Open Source Judaism

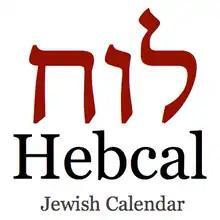
Hebrew calendar (Hebcal)

The earliest example of free software written for Jews may be the calendar code in GNU Emacs developed by Nachum Dershowitz and Edward Reingold in 1988, which included a Jewish calendar. This calendar code was further adapted by Danny Sadinoff in 1992 as hebcal. Such software provided a proof-of-concept for the utility of Open Source for innovating interesting and useful software for the Jewish and Hebrew speaking community. In 2005, the LGPL licensed Zmanim Project was begun by Eliyahu Hershfeld (Kosher Java) to maintain open-source software and code libraries for calculating zmanim, specific times of the day with applications in Jewish law.